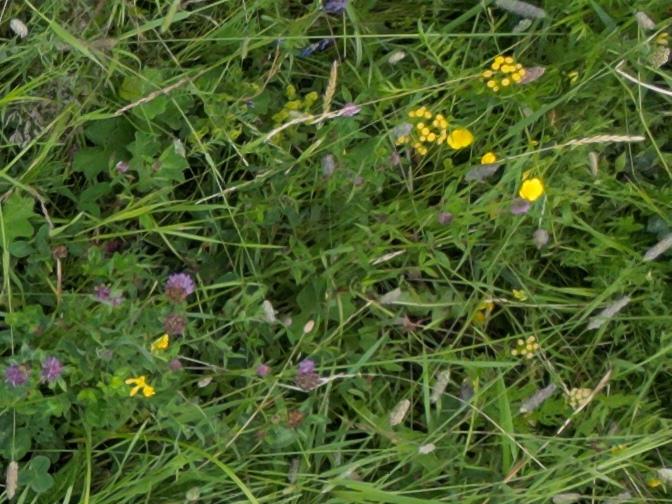
Flowers visible: yarrow flowers, yarrow flowers